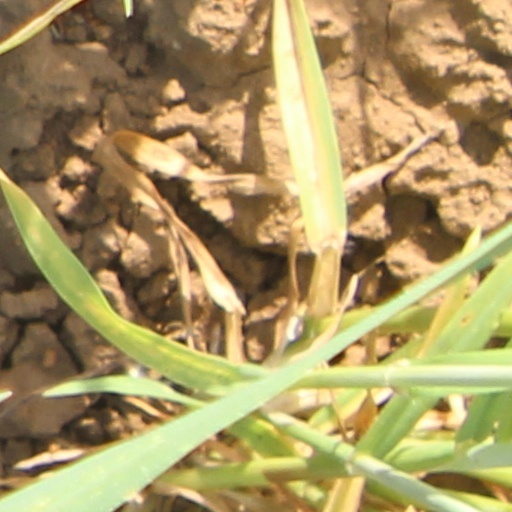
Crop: wheat